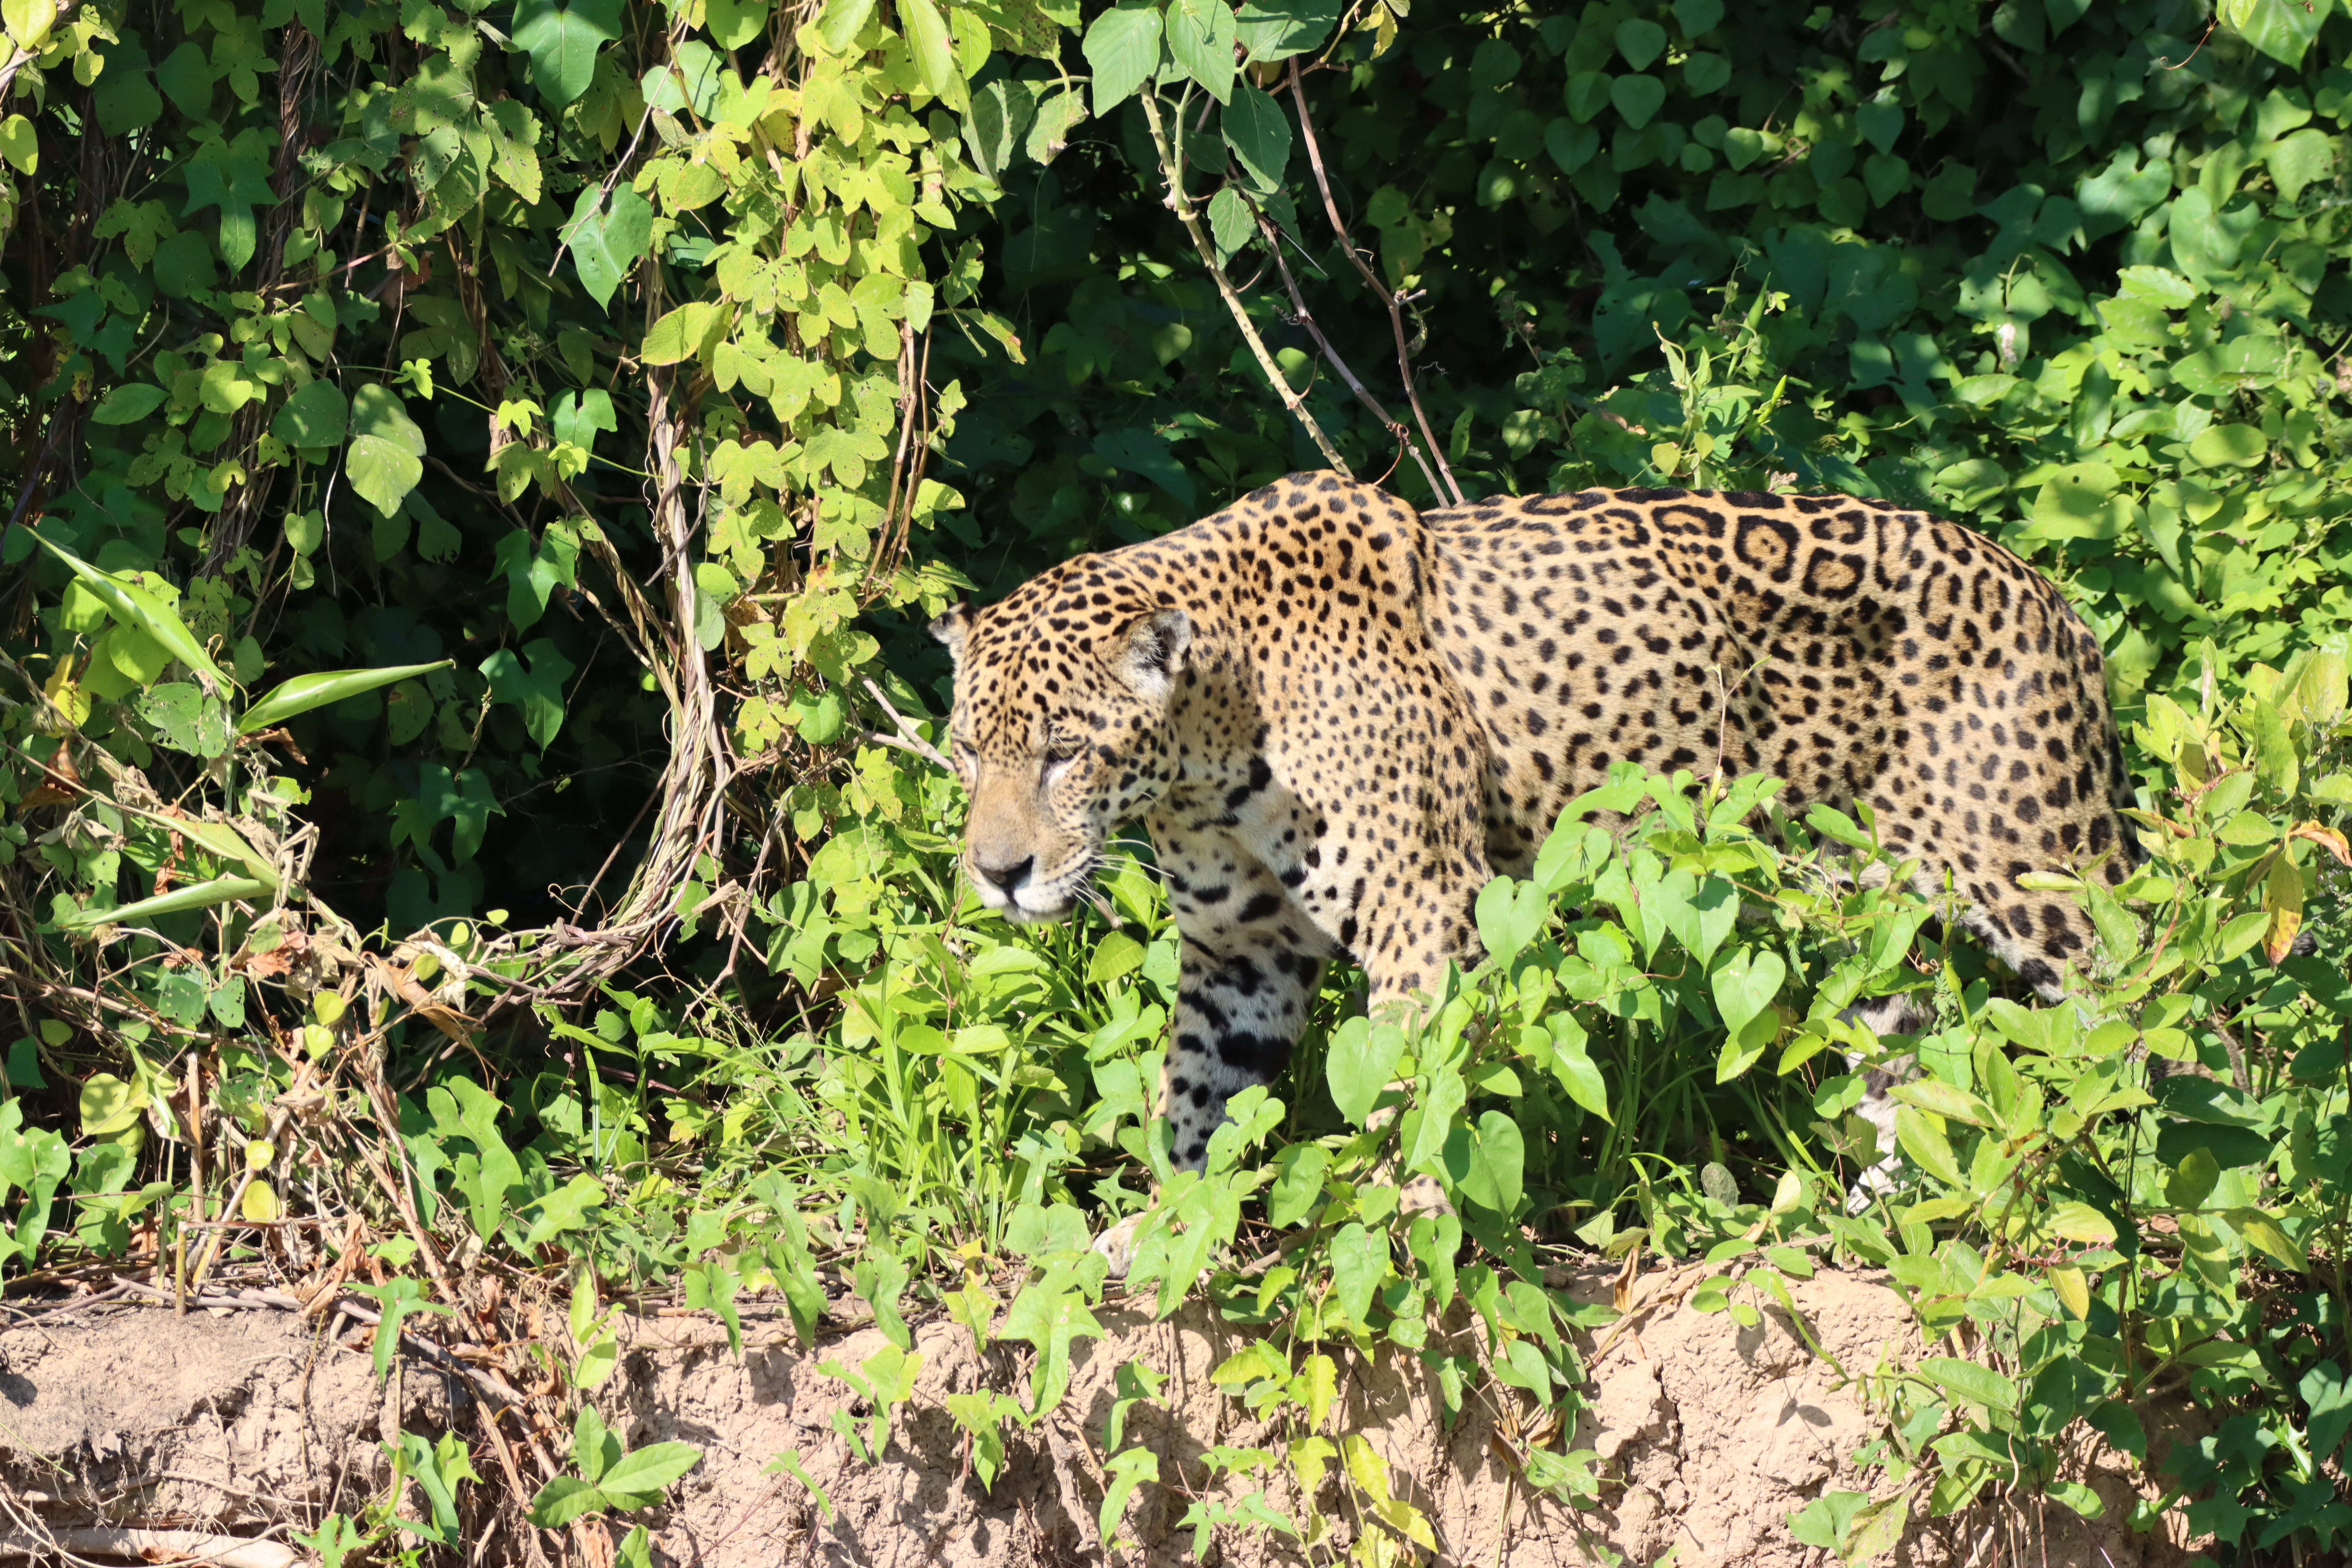
Jaguar: Kwang